Hindaun Block

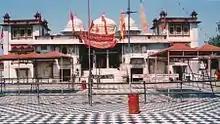
Kailadevi temple

This place was previously known as Chandanpur but was renamed Shri Mahaveer Ji when the idol of Mahavira was excavated over 200 years ago from the same spot, after which the temple was constructed. Thousands of worshipers come from across India to see this famous statue. There are five temples in Shri Mahavirji Digambar. Jain Atishaya Kshetra Shri Mahavirji, Shantinath Jinalaya, Bhagwan Parshvanath Jinalaya, Kirti Ashram Chaityalaya and Bhavya Kamal Mandir.